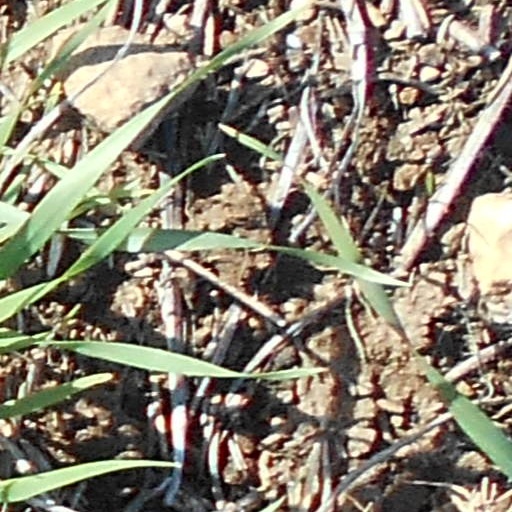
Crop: wheat